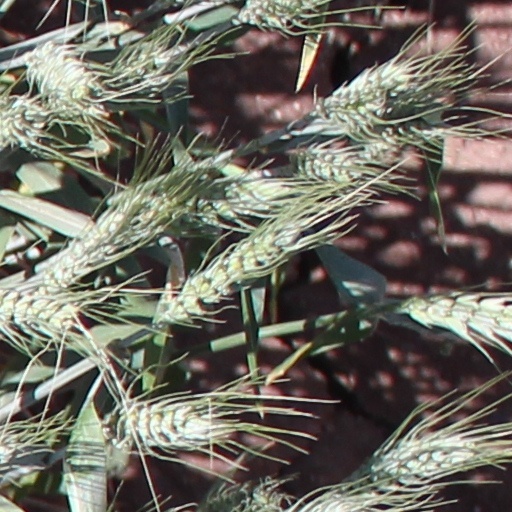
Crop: wheat